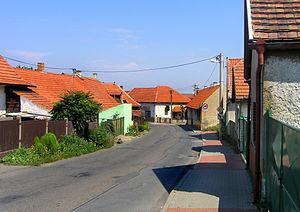
Sibřina est une commune du district de Prague-Est, dans la région de Bohême-Centrale, en République tchèque. Sa population s'élevait à 912 habitants en 2020.